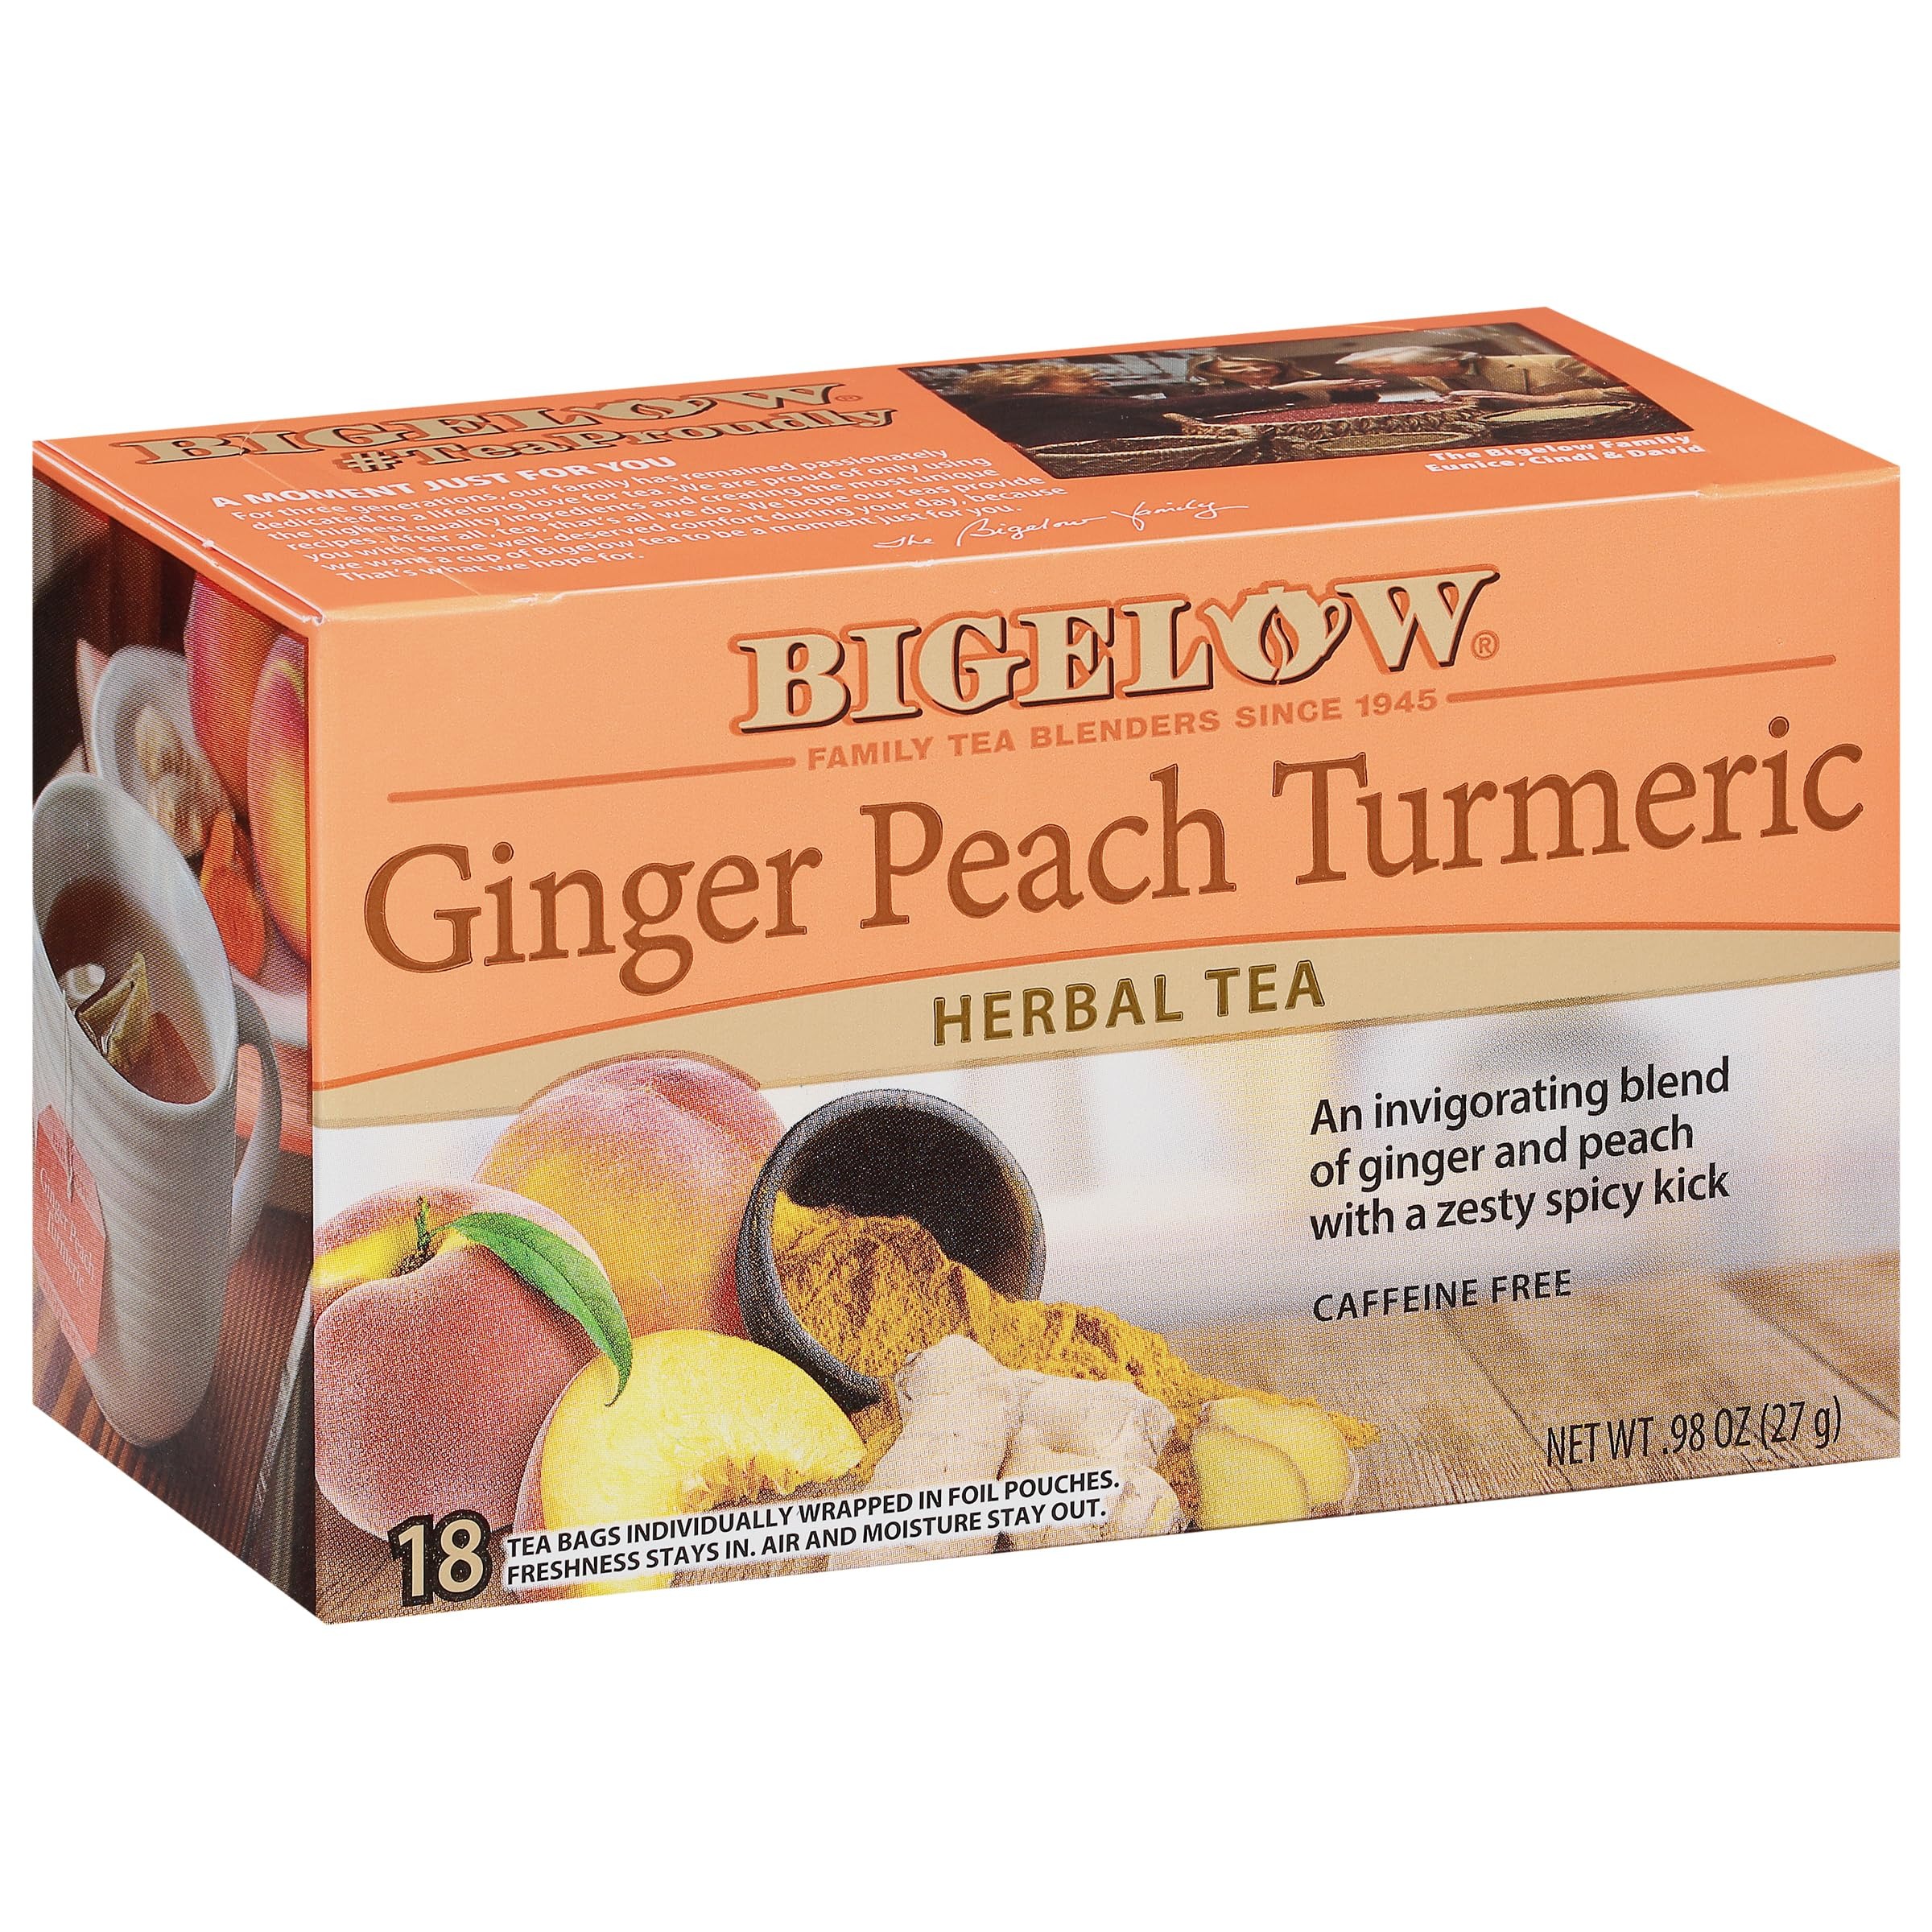
Item Name: Bigelow Tea Ginger Peach Turmeric Herbal Tea, Caffeine Free Tea with Ginger and Peach, 18 Count Box (Pack of 6), 108 Total Tea Bags
Bullet Point 1: Ginger Peach Turmeric: 108 tea bags of Bigelow Ginger Peach Turmeric Herbal Tea, an aromatic blend of ginger, peach and turmeric giving this tea a zesty spicy twist that invigorates the senses
Bullet Point 2: Tea Bags Individually Wrapped: Bigelow tea bags are gluten-free, calorie-free, Kosher Certified and come individually wrapped in foil pouches for peak flavor, freshness and aroma in a drink you can enjoy everywhere you go
Bullet Point 3: Try A Variety Of Bigelow Tea Bags: There's a tea for morning, noon, and night time relaxation; try Earl Grey Tea, Perfectly Mint Tea, Green Tea, decaffeinated teas, organic teas and a variety of herbal tea bags enjoyed as hot tea or iced tea
Bullet Point 4: Blended and Packaged in the USA: In 1945, Ruth Campbell Bigelow created our first tea, Constant Comment, a strong, flavorful black tea blended with aromatic orange rind and sweet warming spice; Bigelow is still 100% Family Owned today
Bullet Point 5: Uncompromised Quality: Since 1945, Bigelow Tea has been a leader in premium tea and proud to be a Certified B Corporation, meeting the highest standards of social and environmental impact
Value: 5.88
Unit: Ounce

Price: 13.36